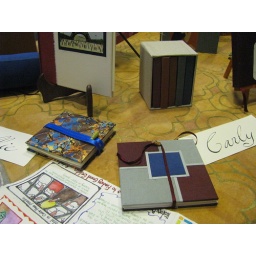
Final Exhibition at the Siena School - bookbinding stuff (book in front with grey blue &amp;amp; red is mine)